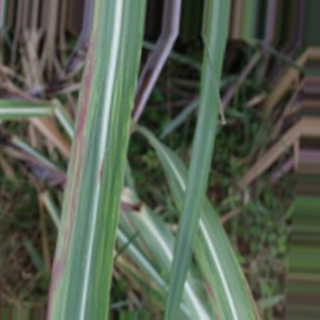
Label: sugarcane_bacterial_blight